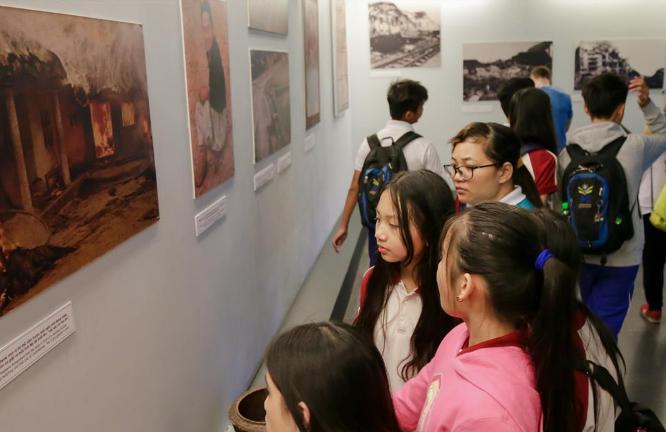
ở trong căn phòng trưng bày có sự xuất hiện của nhiều em học sinh